Immoral Mathematics

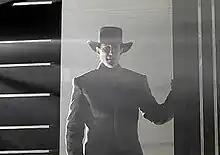
The Swede (Christopher Heyerdahl) checks in on a prisoner.

"Immoral Mathematics" is the second episode of the first season of the American television drama series "Hell on Wheels"; it aired November 13, 2011 on AMC, and was co-written by series co-creators Tony Gayton and Joe Gayton, and directed by David Von Ancken. Producers of this episode include: Tony Gayton, Joe Gayton, Jeremy Gold, John Shiban, and David Von Ancken.